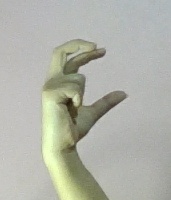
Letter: thal